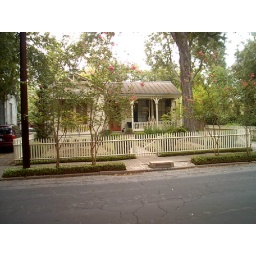
Each house in the King William District was really cute and really unique. I liked them all.